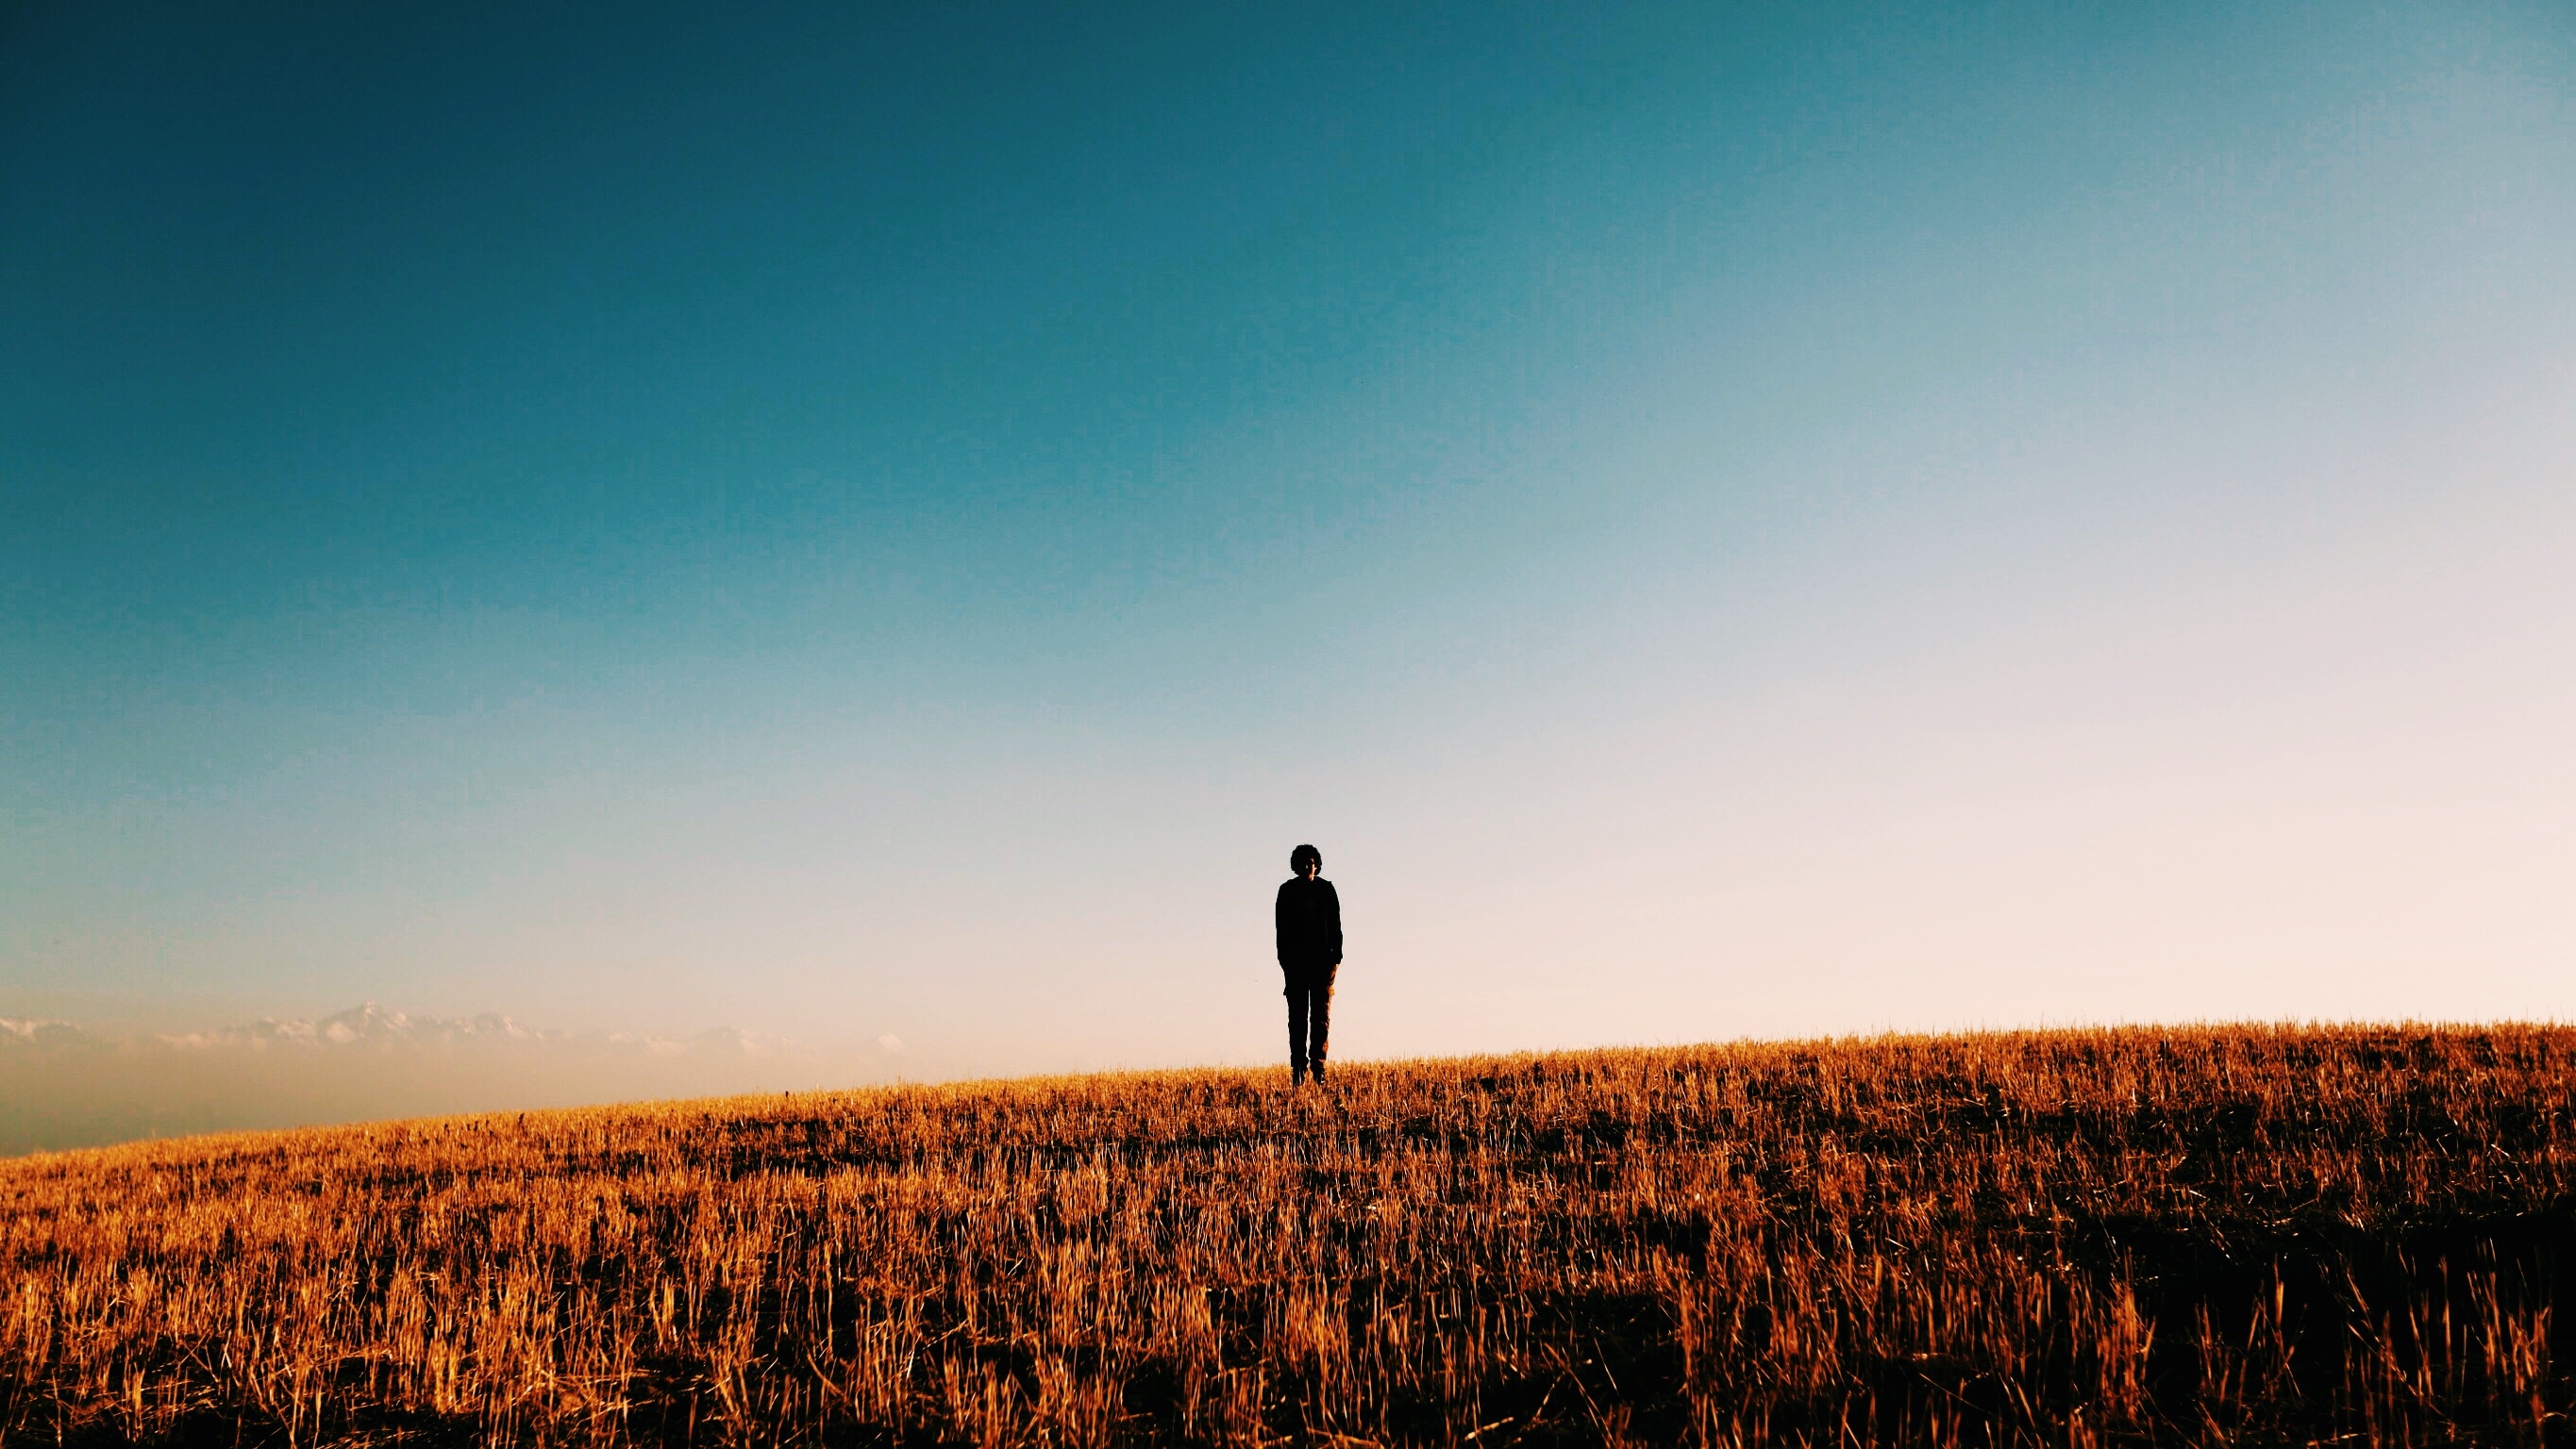
landscape, nature, grass, horizon, cloud, sky, sun, sunrise, sunset, field, prairie, sunlight, morning, hill, wind, dawn, dusk, evening, crop, agriculture, rural area, atmospheric phenomenon, grass family, computer wallpaper